The Princess Bride (film)

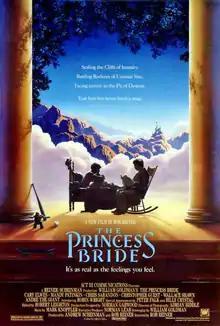
Theatrical release poster by John Alvin

The Princess Bride is a 1987 American fantasy adventure comedy film directed and co-produced by Rob Reiner and starring Cary Elwes, Robin Wright, Mandy Patinkin, André the Giant, Chris Sarandon, Christopher Guest, Wallace Shawn, Peter Falk, Fred Savage, Billy Crystal and Carol Kane. Adapted by William Goldman from his novel of the same name, it tells the story of a swashbuckling farmhand named Westley, accompanied by companions befriended along the way, who must rescue his true love Princess Buttercup from the odious Prince Humperdinck. The film preserves the novel's metafictional narrative style by presenting the story as a book being read by a grandfather to his sick grandson.